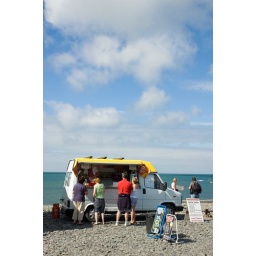
Even a completely un-spoilt beach has to have its ice cream van in summer!